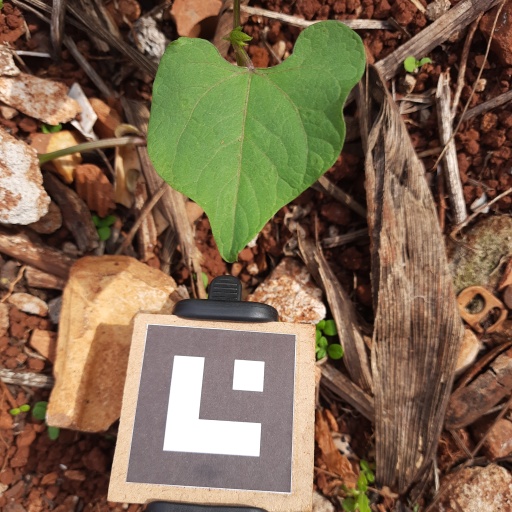
Observations: wavy surface, no eating holes, under sunlight